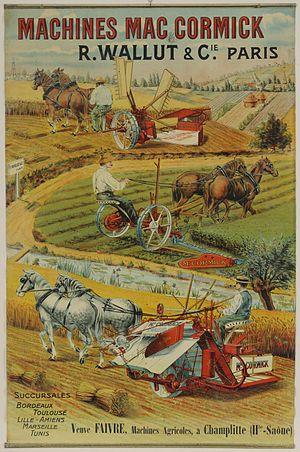
International trucks est un fabricant de camions, appartenant au groupe Navistar. Son siège social est situé à Chicago.